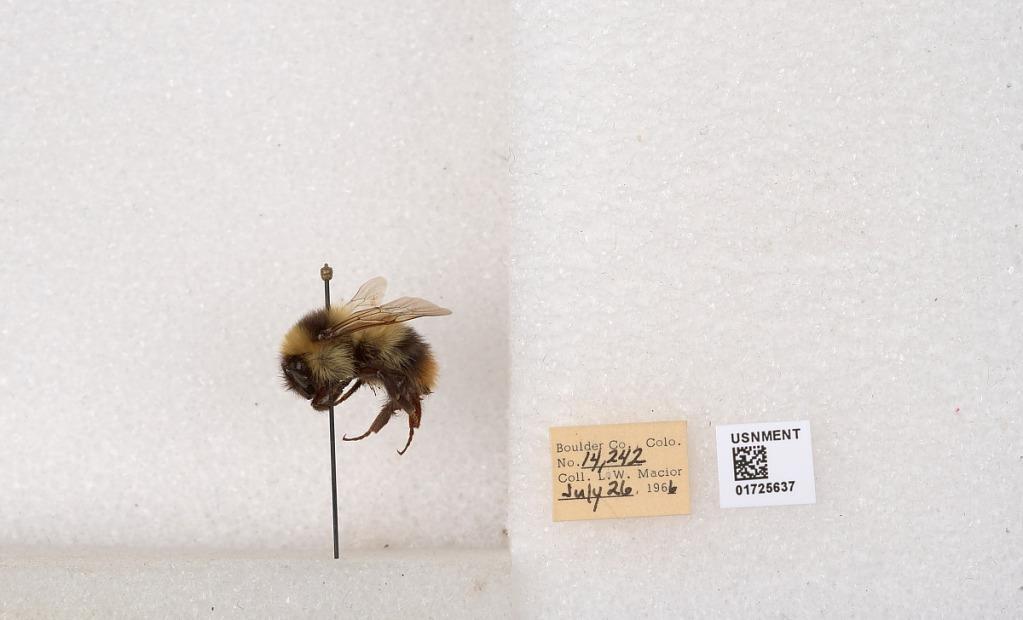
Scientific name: Bombus kirbyellus
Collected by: L. Macior
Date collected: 1966-7-26
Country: United States
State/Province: Colorado
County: Boulder
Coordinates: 40.0925, -105.358